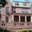
Label: house